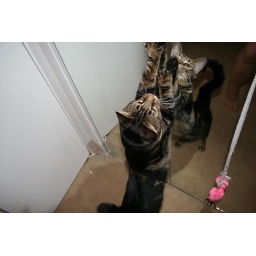
this is my cat dolce playing in the mirror